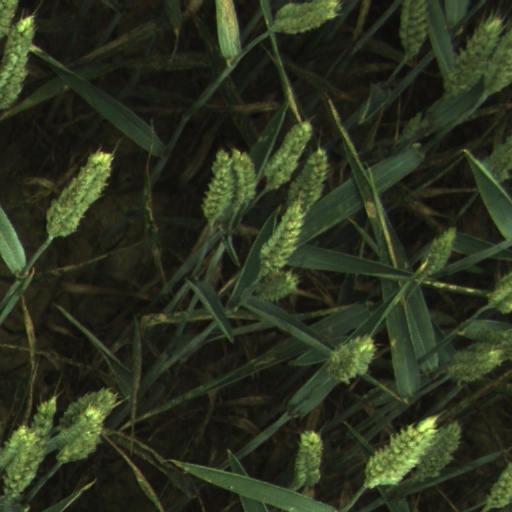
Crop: wheat